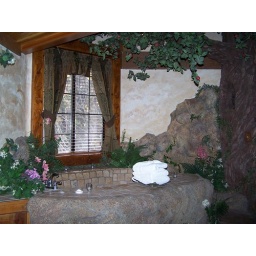
jacuzzi tub in the tree house